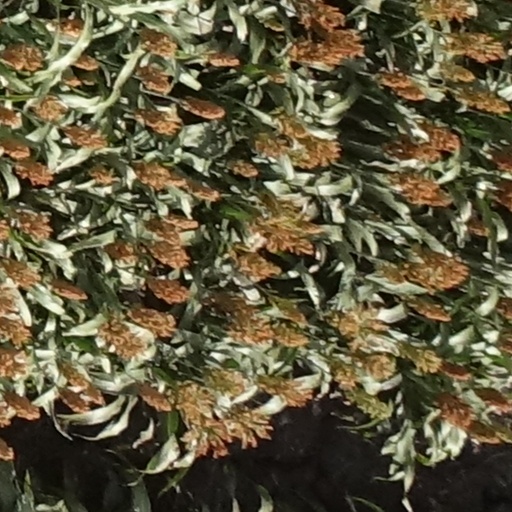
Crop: sorghum